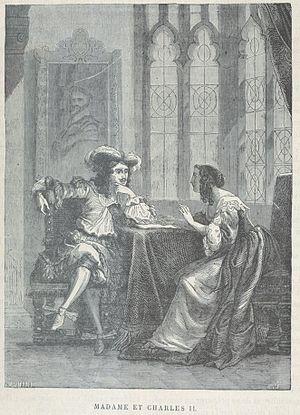
Henriette d'Angleterre négociant le traité de Douvres en 1670 avec Charles II. Gravure française de 1880.
Le traité de Douvres fut une entente secrète signée entre les couronnes anglaise et française le 1ᵉʳ juin 1670 concluant l’alliance des deux royaumes dans la guerre de Hollande qui éclata deux ans plus tard ; les Anglais s'engouffrant ainsi dans la Troisième guerre anglo-néerlandaise.
Henriette d'Angleterre, appelée aussi Henriette-Anne Stuart, en anglais Henrietta Anne Stuart of England, est la fille du roi Charles Iᵉʳ d'Angleterre et d'Écosse et de la reine Henriette Marie de France. Elle est aussi la petite-fille d'Henri IV, la nièce de Louis XIII, la cousine germaine et la belle-sœur de Louis XIV, par son mariage avec son cousin Philippe d'Orléans. Stuart par son père et Bourbon par sa mère, la princesse est donc doublement de sang royal.